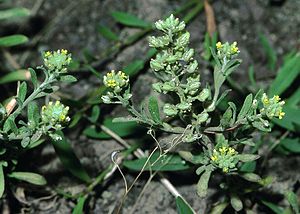
Grådodder
Grådodder (Alyssum alyssoides)